Iron Man: Rise of Technovore

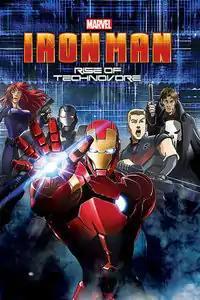
DVD cover

is a 2013 Japanese superhero anime film by Madhouse that follows up on the "Marvel Anime" series. It is directed by Hiroshi Hamasaki, an anime director who is known for his works including "Shigurui: Death Frenzy" and "Texhnolyze", and based on a story written by Brandon Auman. Matthew Mercer and Norman Reedus voiced Tony Stark and Punisher respectively.